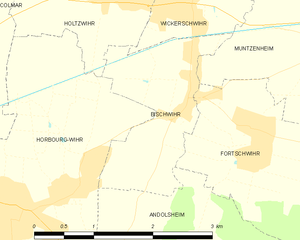
Carte des communes françaises